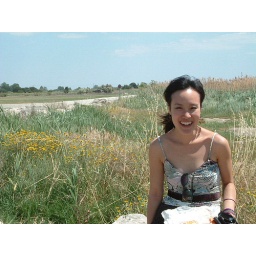
flowers in the background, wind in my hair, blue, blue skies... i'm happy.